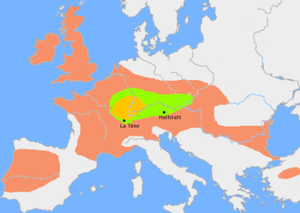
La Tène-kulturen
Udbredelsen af La Tène-kulturen (gul markering)
La Tène-kulturen er en kultur i La Tène-tiden fra den yngre førromerske jernalder udbredt over store dele af Mellem- og Østeuropa. Kulturen efterfulgte Hallstattkulturen og var præget af middelhavsindflydelse. Det er omfattende våbenfund fra søbreden ved byen Marin La Tène ved Lac Neuchâtel i Schweiz, der har givet den navn.